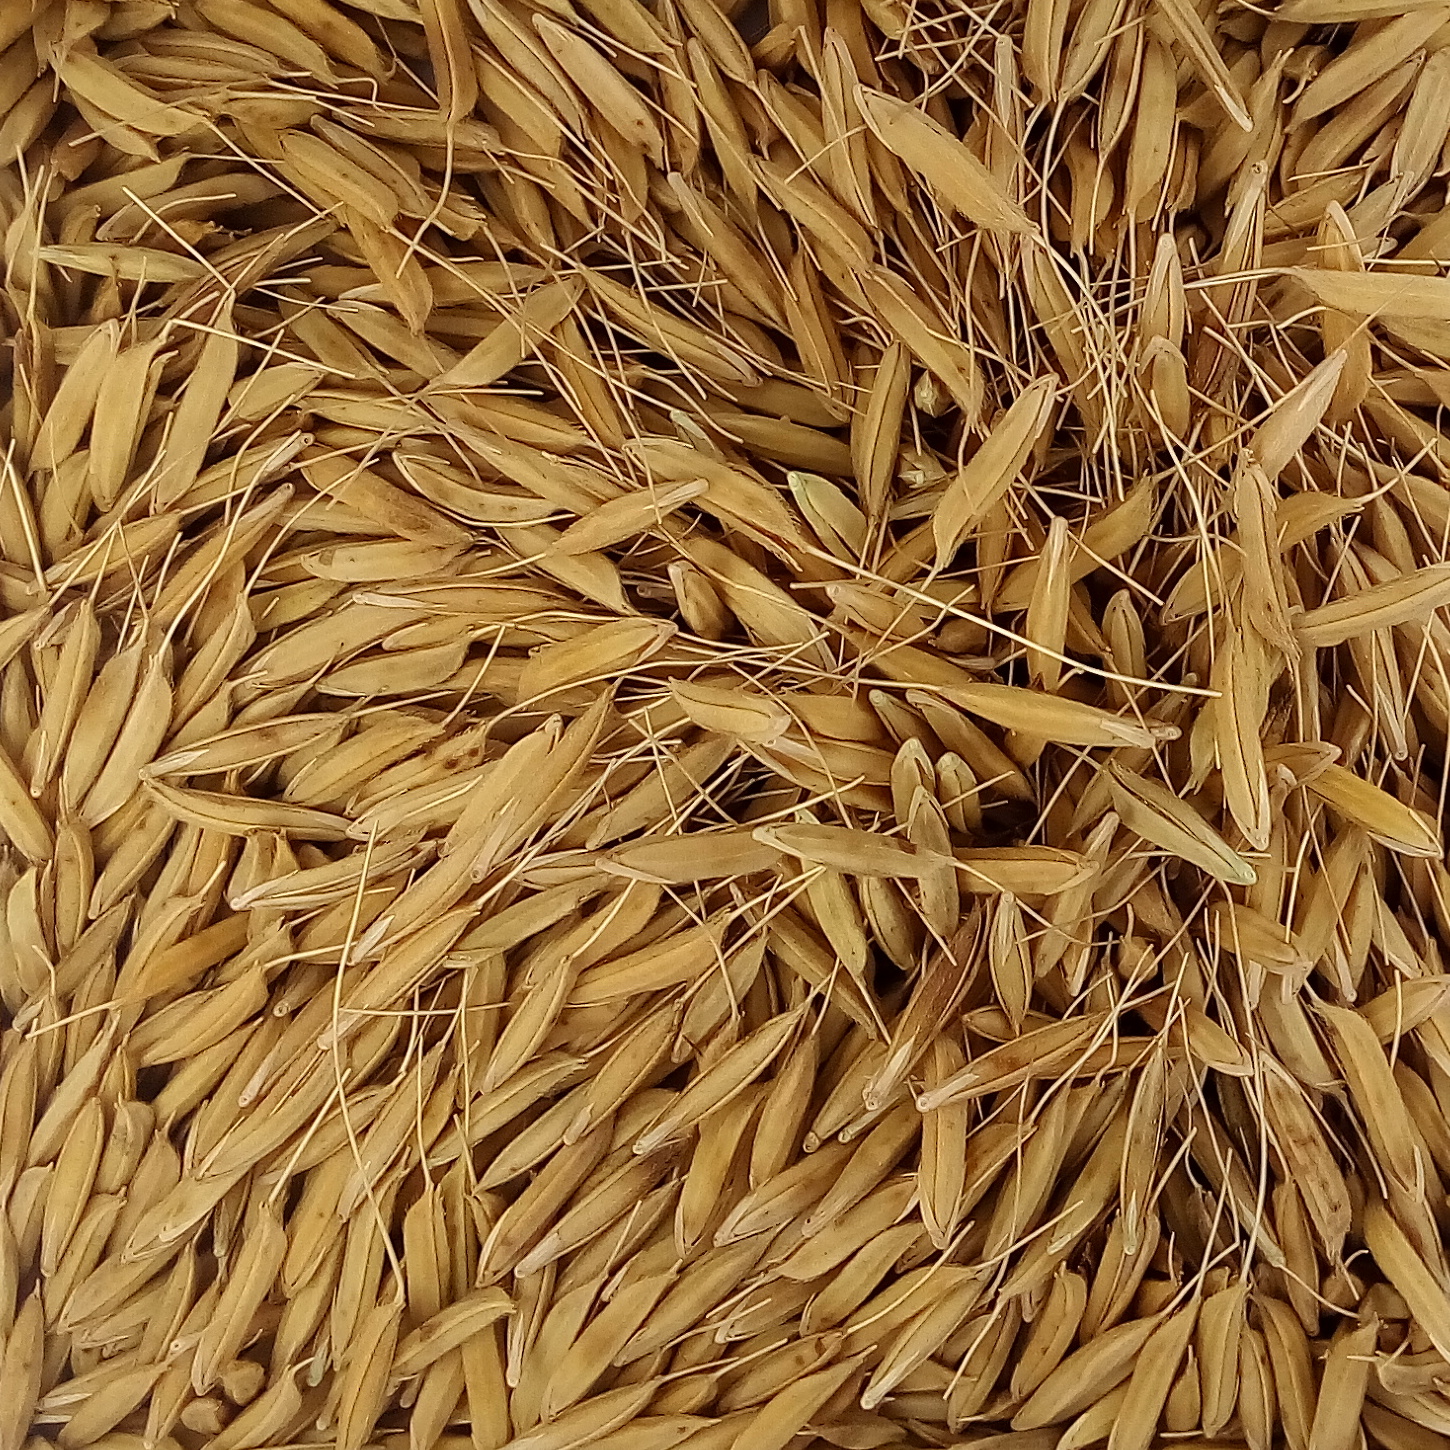
Rice seed variety: PB_6